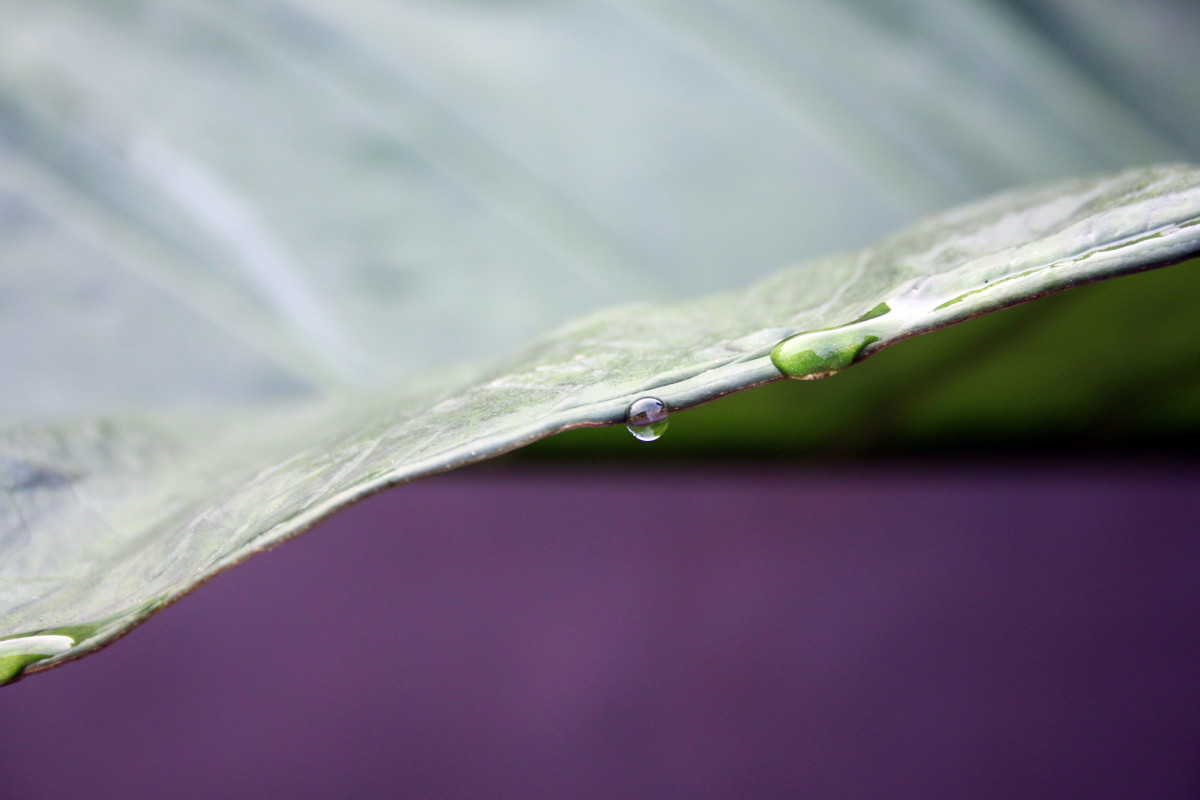
Tags: branch, drop, dew, wing, leaf, flower, petal, green, close up, moisture, macro photography